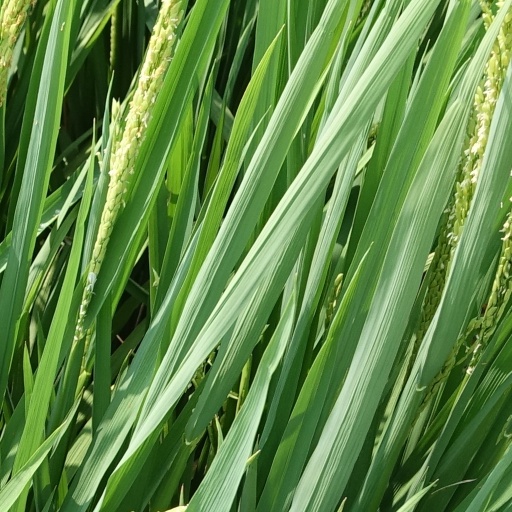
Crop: rice